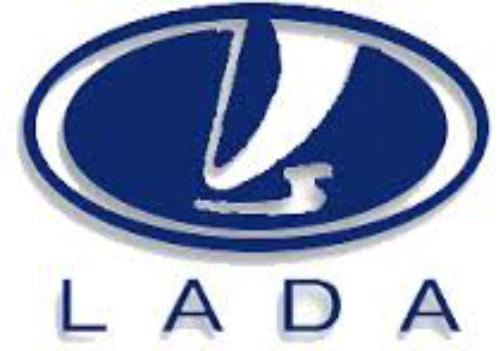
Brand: Lada
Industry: Transportation